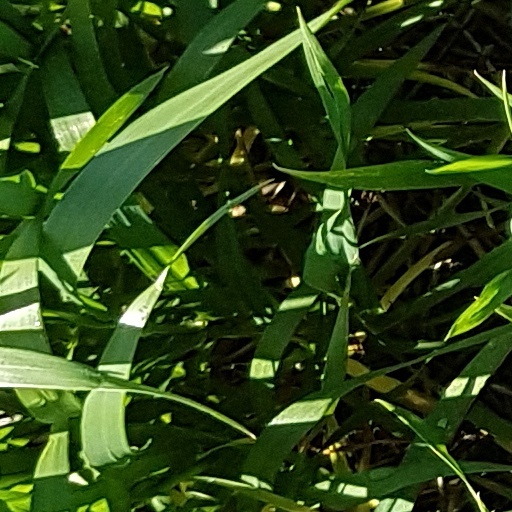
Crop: wheat